Incremental encoder

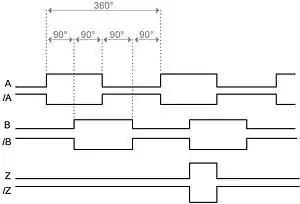
Differential output waveforms from an incremental encoder

Differential RS-422 signaling is typically preferred when the encoder will output high frequencies or be located far away from the encoder interface, or when the encoder signals may be subjected to electric fields or common-mode voltages, or when the interface must be able to detect connectivity problems between encoder and interface. Examples of this include CMMs and CNC machinery, industrial robotics, factory automation, and motion platforms used in aircraft and spacecraft simulators.